Simran (film)

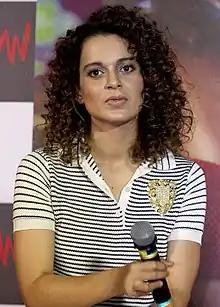
Kangana Ranaut at the launch of "Simran" trailer

The principal photography of the film commenced sometime in May 2016. The film is shot in Atlanta, United States. Production began in March 2016 and principal photography commenced in October 2016 at Atlanta, United States.